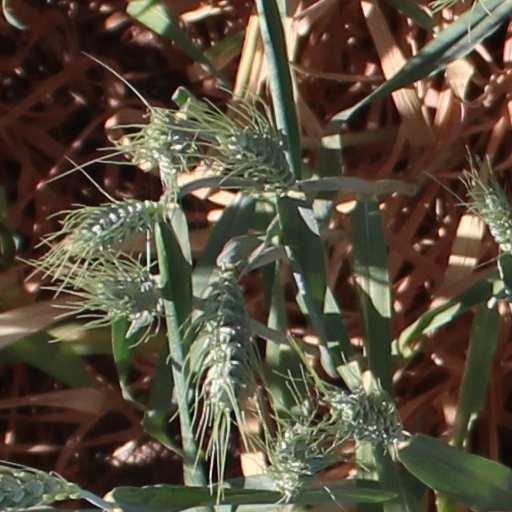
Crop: wheat